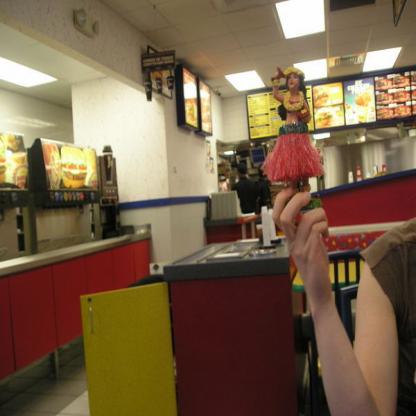
Scene: Indoor